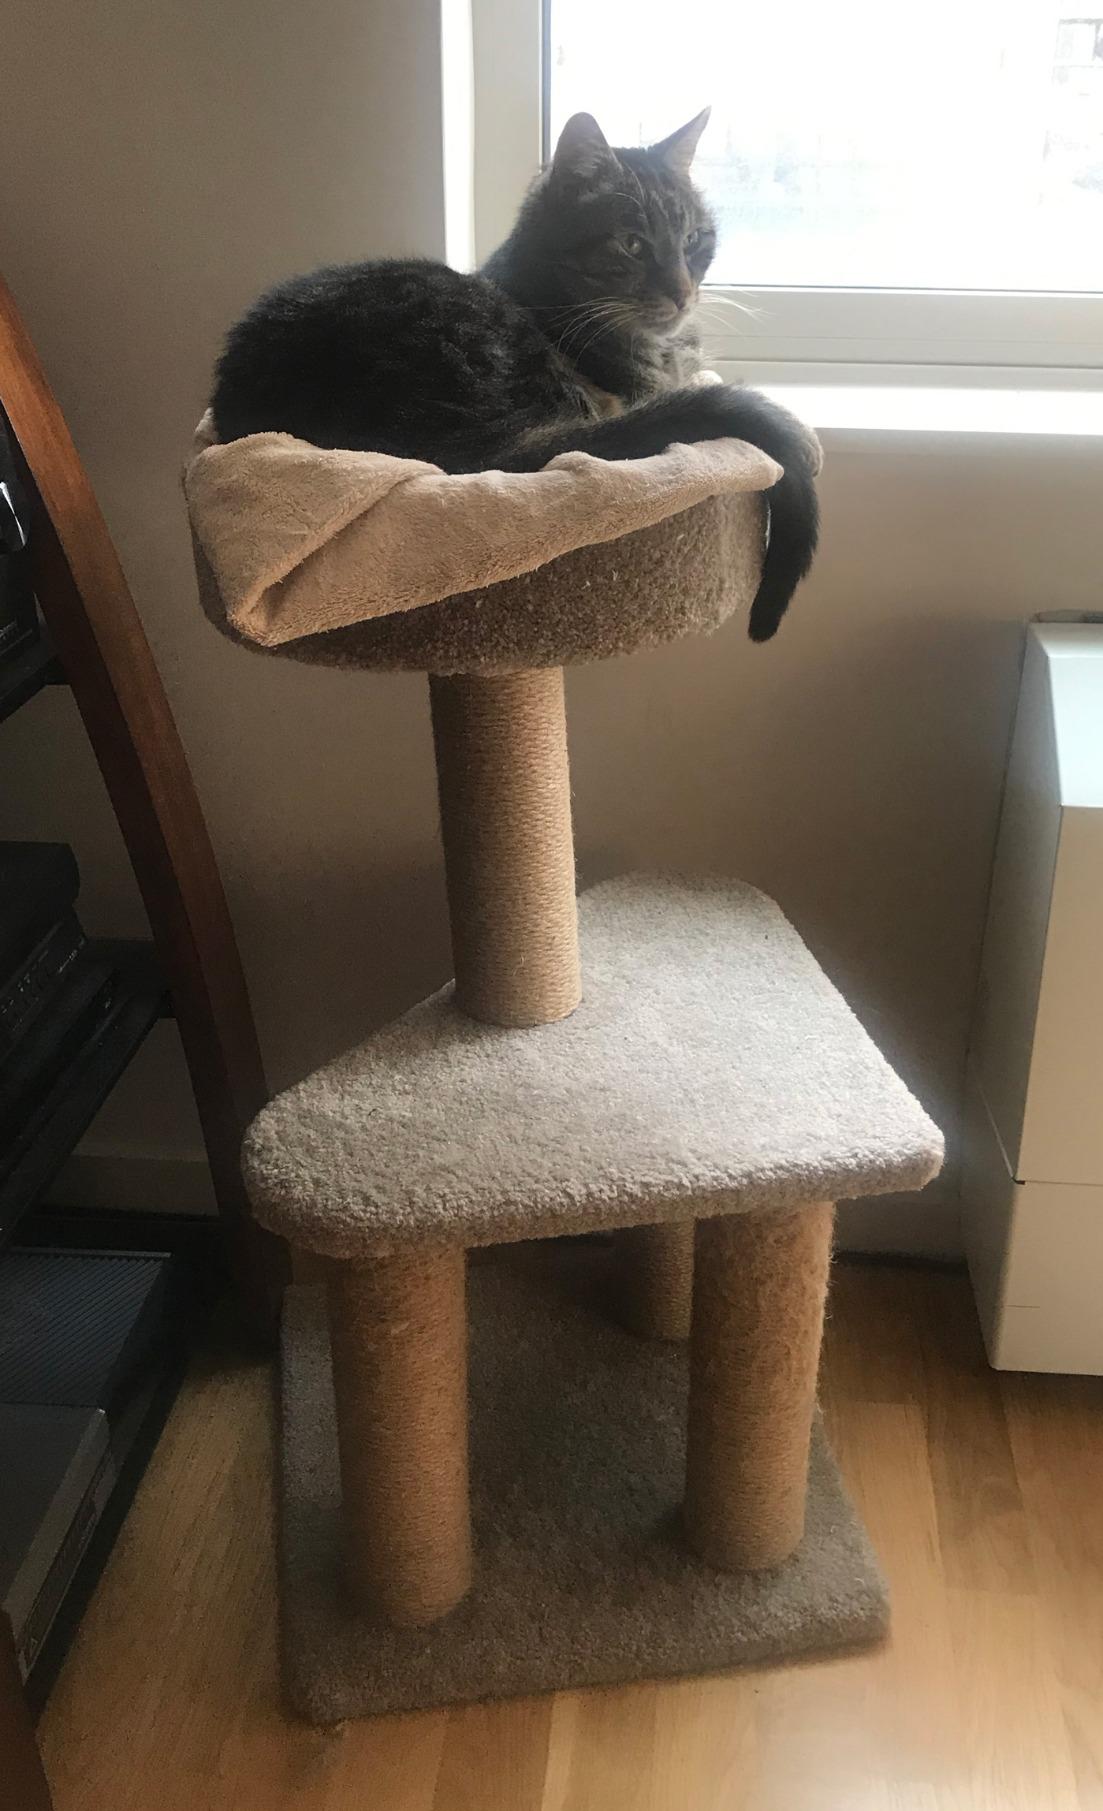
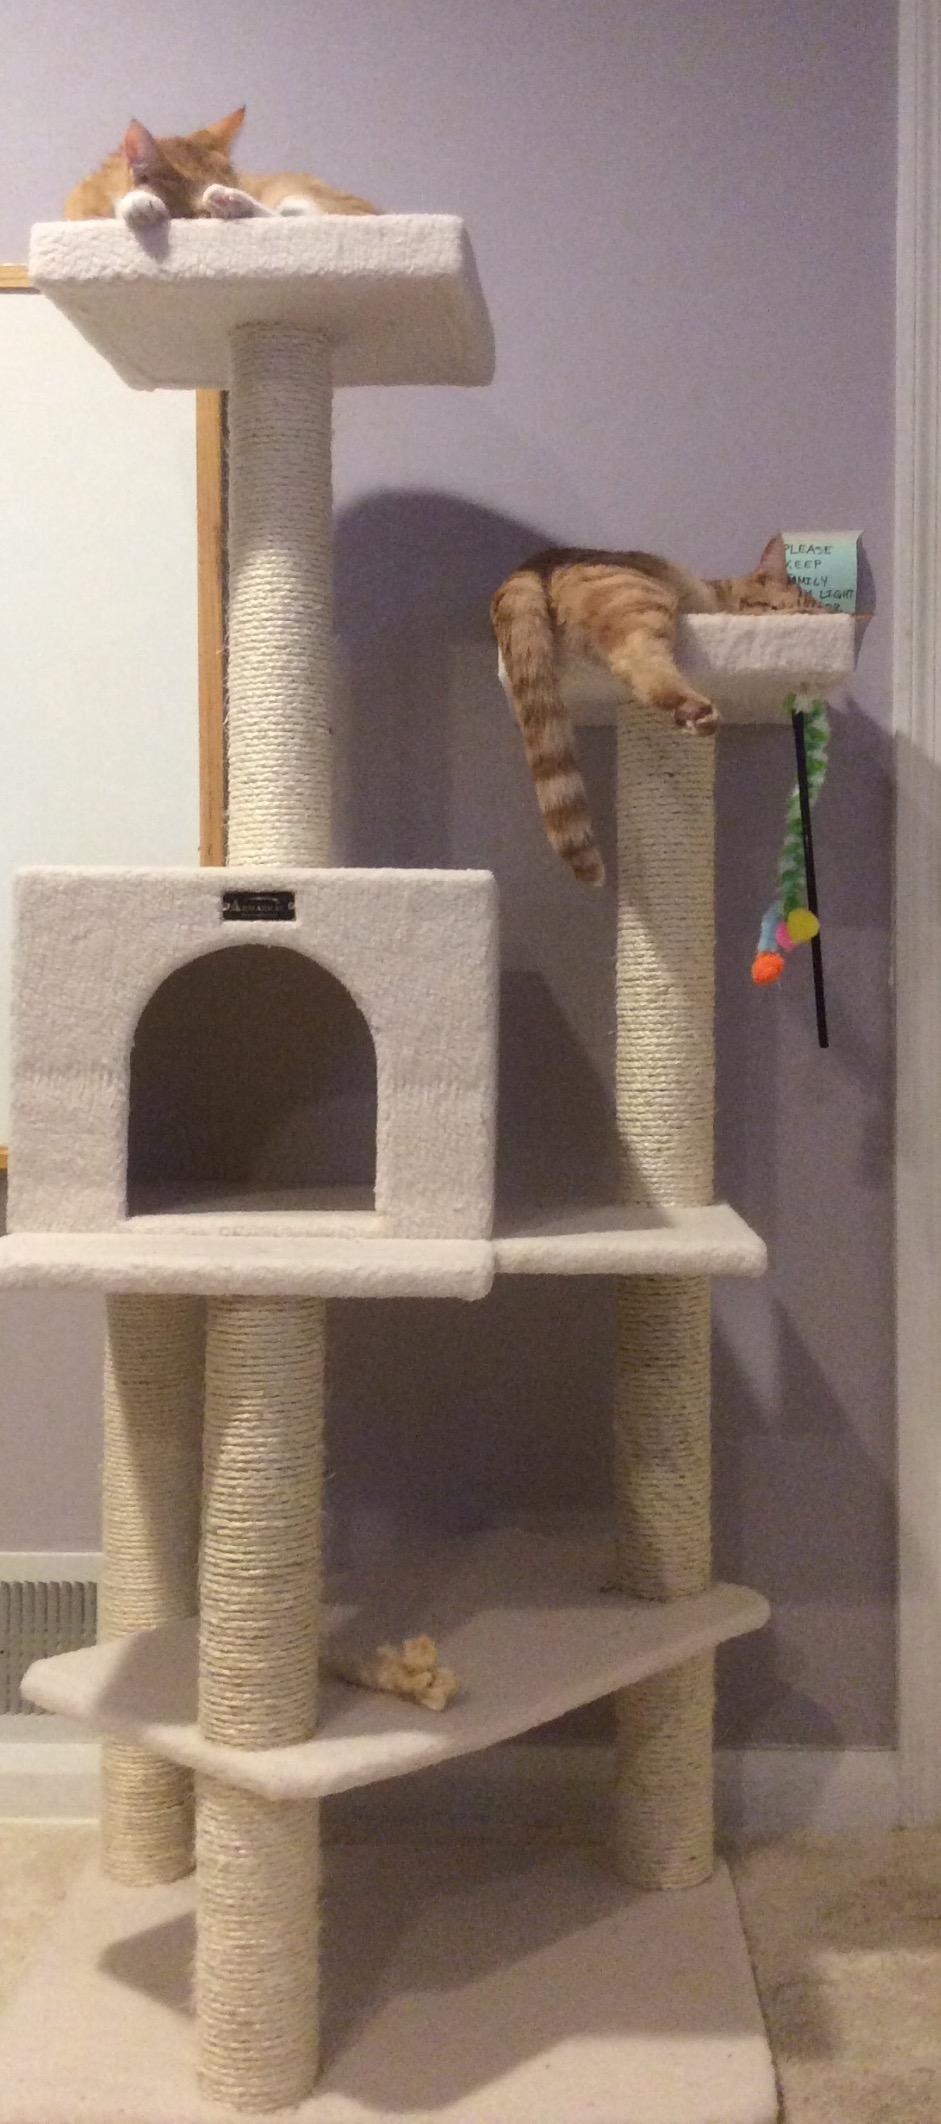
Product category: items_cat tree
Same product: no